Brother (1997 film)

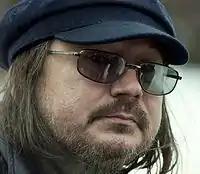
Director and scriptwriter of the film Aleksei Balabanov

According to director Aleksei Balabanov, the concept of "Brother" was born from his old idea to make a film about bandits and musicians, since he was close to both. Music was to play a prominent role in this concept. Looking for a suitable soundtrack, Balabanov chose the band Nautilus Pompilius, since he had been friends with the vocalist Vyacheslav Butusov since his time in Sverdlovsk. Other musicians invited to filming included the band Aquarium and vocalists and Sergey Chigrakov (the latter from the band Chizh & Co).